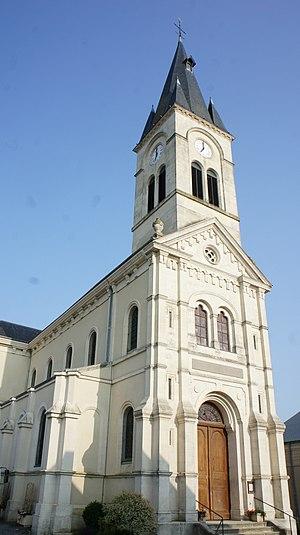
Vue de l'église.
Bouzy est une commune française, située dans le département de la Marne en région Grand Est.